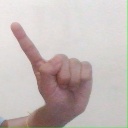
अक्षर: ए